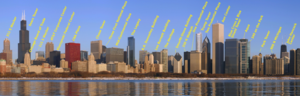
Cet article concerne une liste des plus hautes constructions de Chicago, dans l'État de l'Illinois aux États-Unis. Située au cœur de la région du Midwest, dans le centre-nord des États-Unis, Chicago est la seconde ville du continent américain après New York pour le nombre de ses gratte-ciel. Par ailleurs, elle possède plusieurs des plus hauts gratte-ciel du continent.